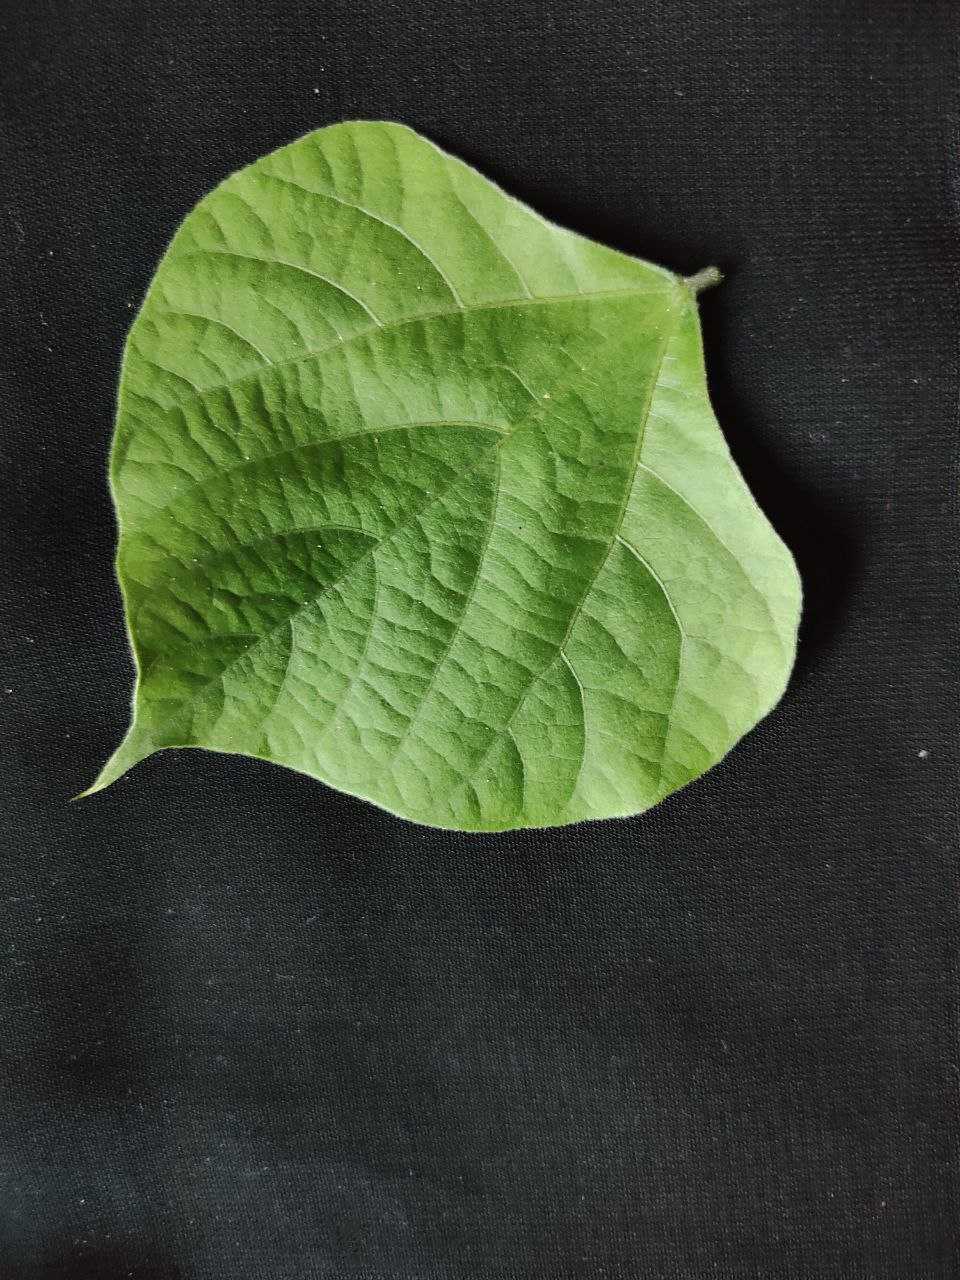
Crop: bean
Leaf condition: Fresh Leaf